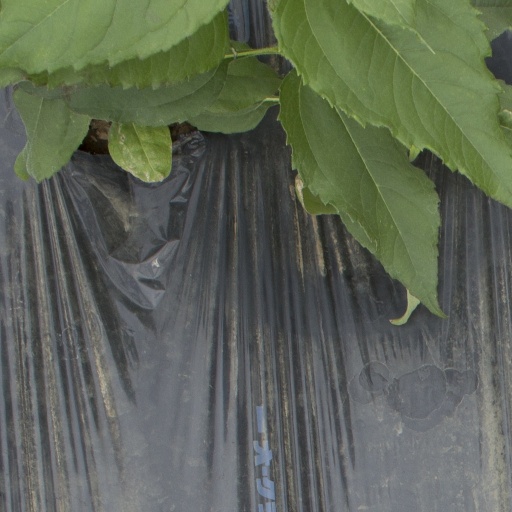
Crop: Jerusalem artichoke